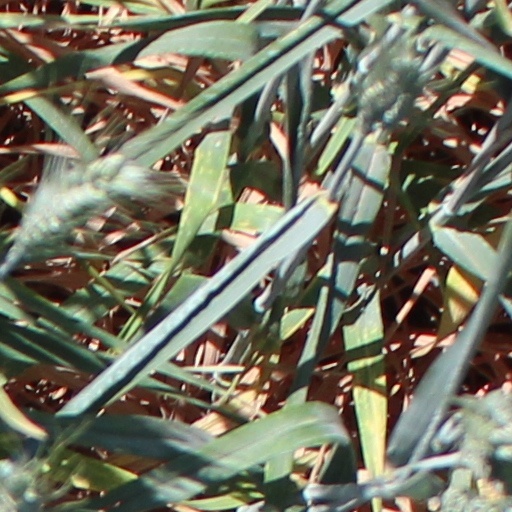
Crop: wheat